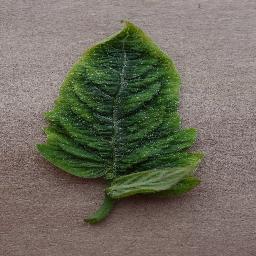
Label: Tomato___Tomato_Yellow_Leaf_Curl_Virus